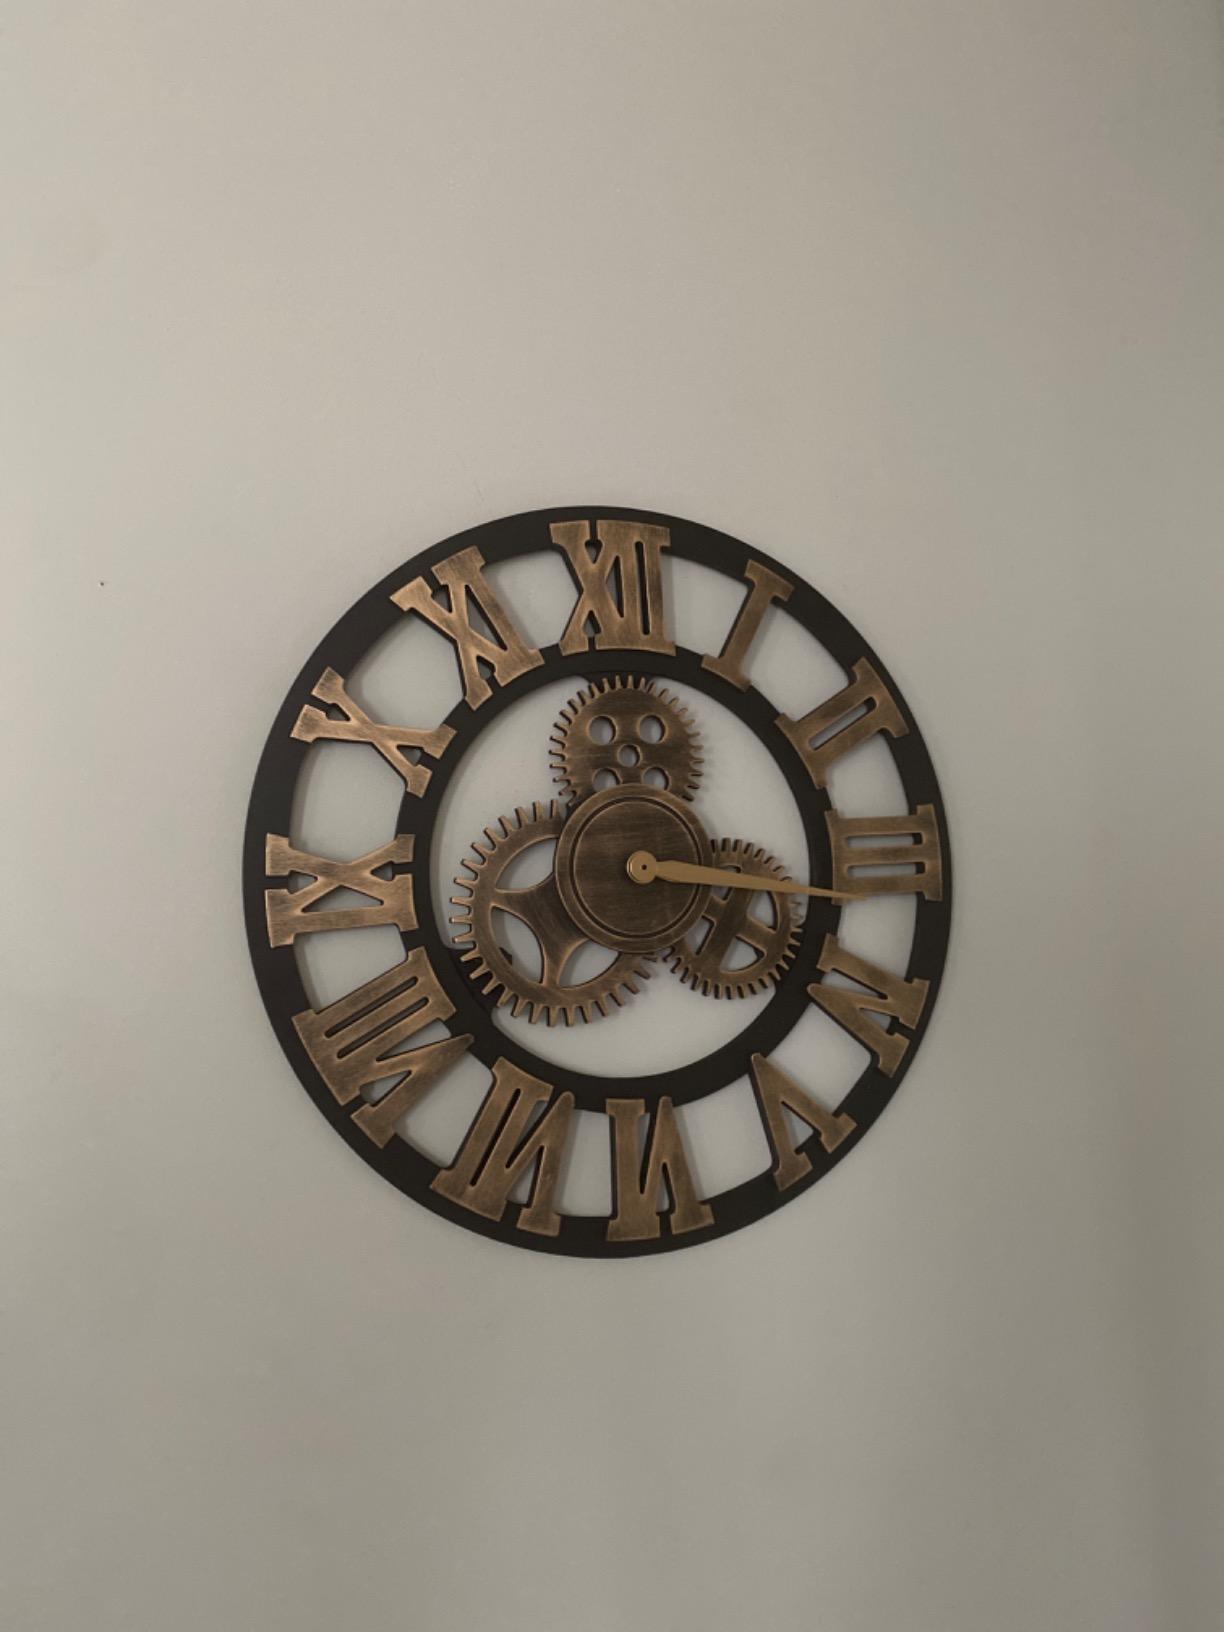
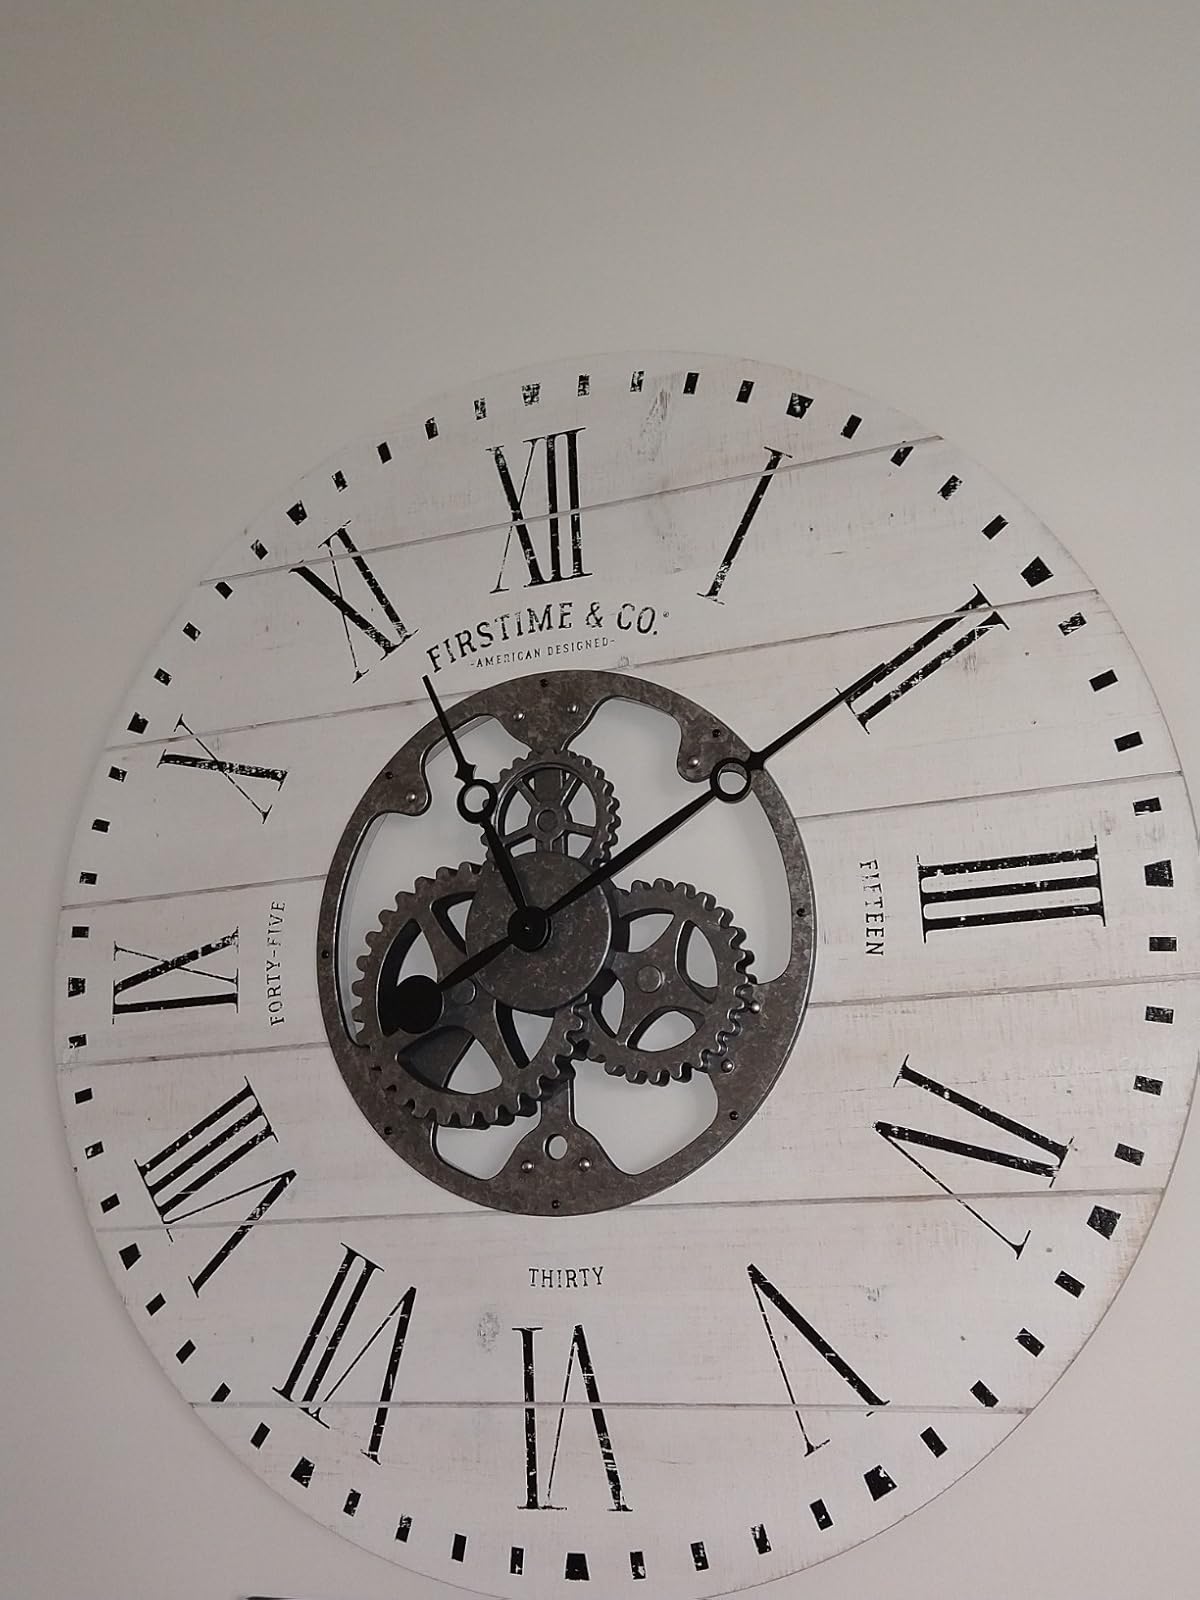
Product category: clock
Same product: no